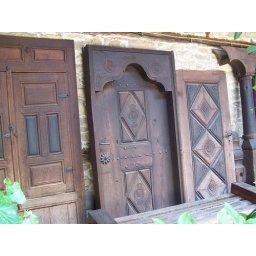
Exquisitively carved wooden doors resting against the wall underneath the arches